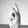
ASL letter: K